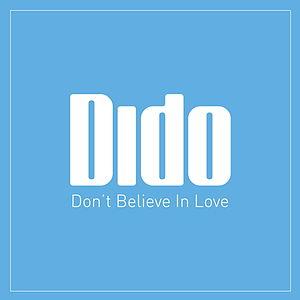
Don't Believe In Love est l'unique single de l'album Safe Trip Home de Dido. La chanson a été dévoilée à la radio le 1ᵉʳ septembre 2008. La sortie étant prévue pour fin octobre, elle a toutefois été avancée en Italie et en Espagne où le single s'est retrouvé n°1 sur itunes sans aucune promotion.